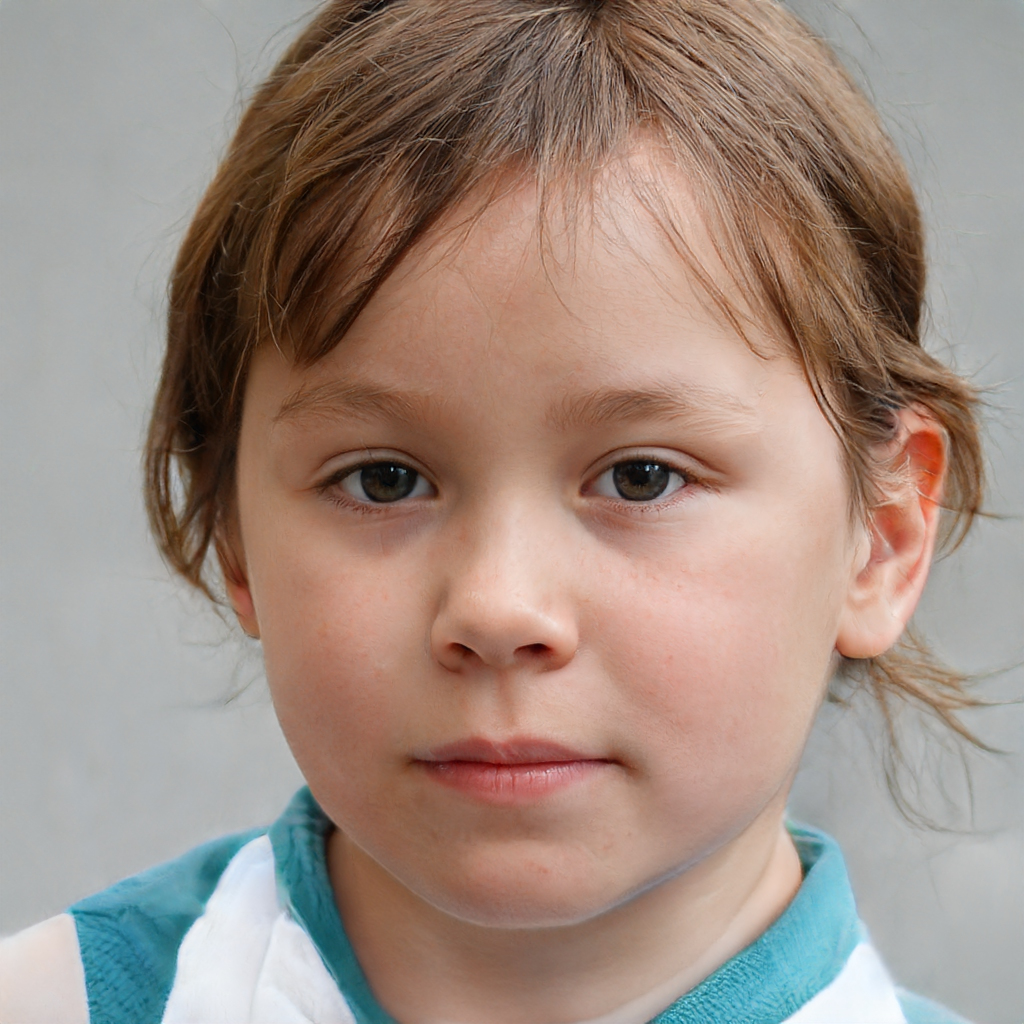
Label: Colored